94th Fighter Aviation Regiment

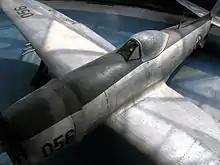
F-47D Thunderbolt fighter which has served with 94th Fighter-Bomber Aviation Regiment in 1953, now at Belgrade Aviation Museum.

The 94th Fighter Aviation Regiment was formed by renaming of 111th Fighter Aviation Regiment Regiment at Skoplje airport. Regiment was part of 39th Aviation Division until 1959, when it was subordinated to 3rd Air Command. By year 1952 Soviet Yak fighters have been replaced by US-build F-47D Thunderbolt fighters. In that period regiment was renamed to 94th Fighter-Bomber Aviation Regiment ("Serbo-Croatian: 94. lovačko-bombarderski avijacijski puk / 94. ловачко-бомбардерски авијацијски пук"). Thunderbolt's have been replaced with jet fighter-bombers, Republic F-84 Thunderjet's in year 1954. Regiment has changed its name back to 94th Fighter Aviation Regiment as the F-84's were replaced with F-86E Sabre's by 1959.